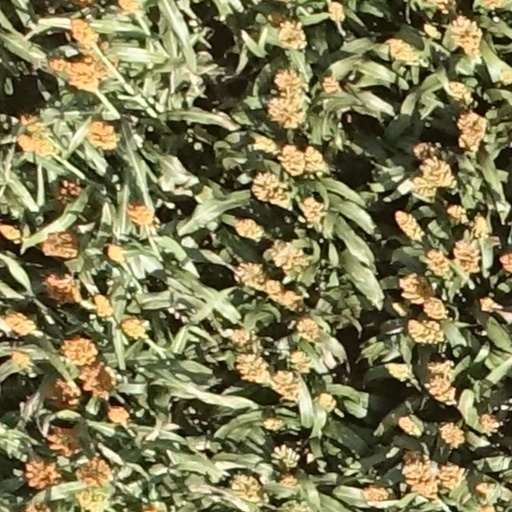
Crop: sorghum